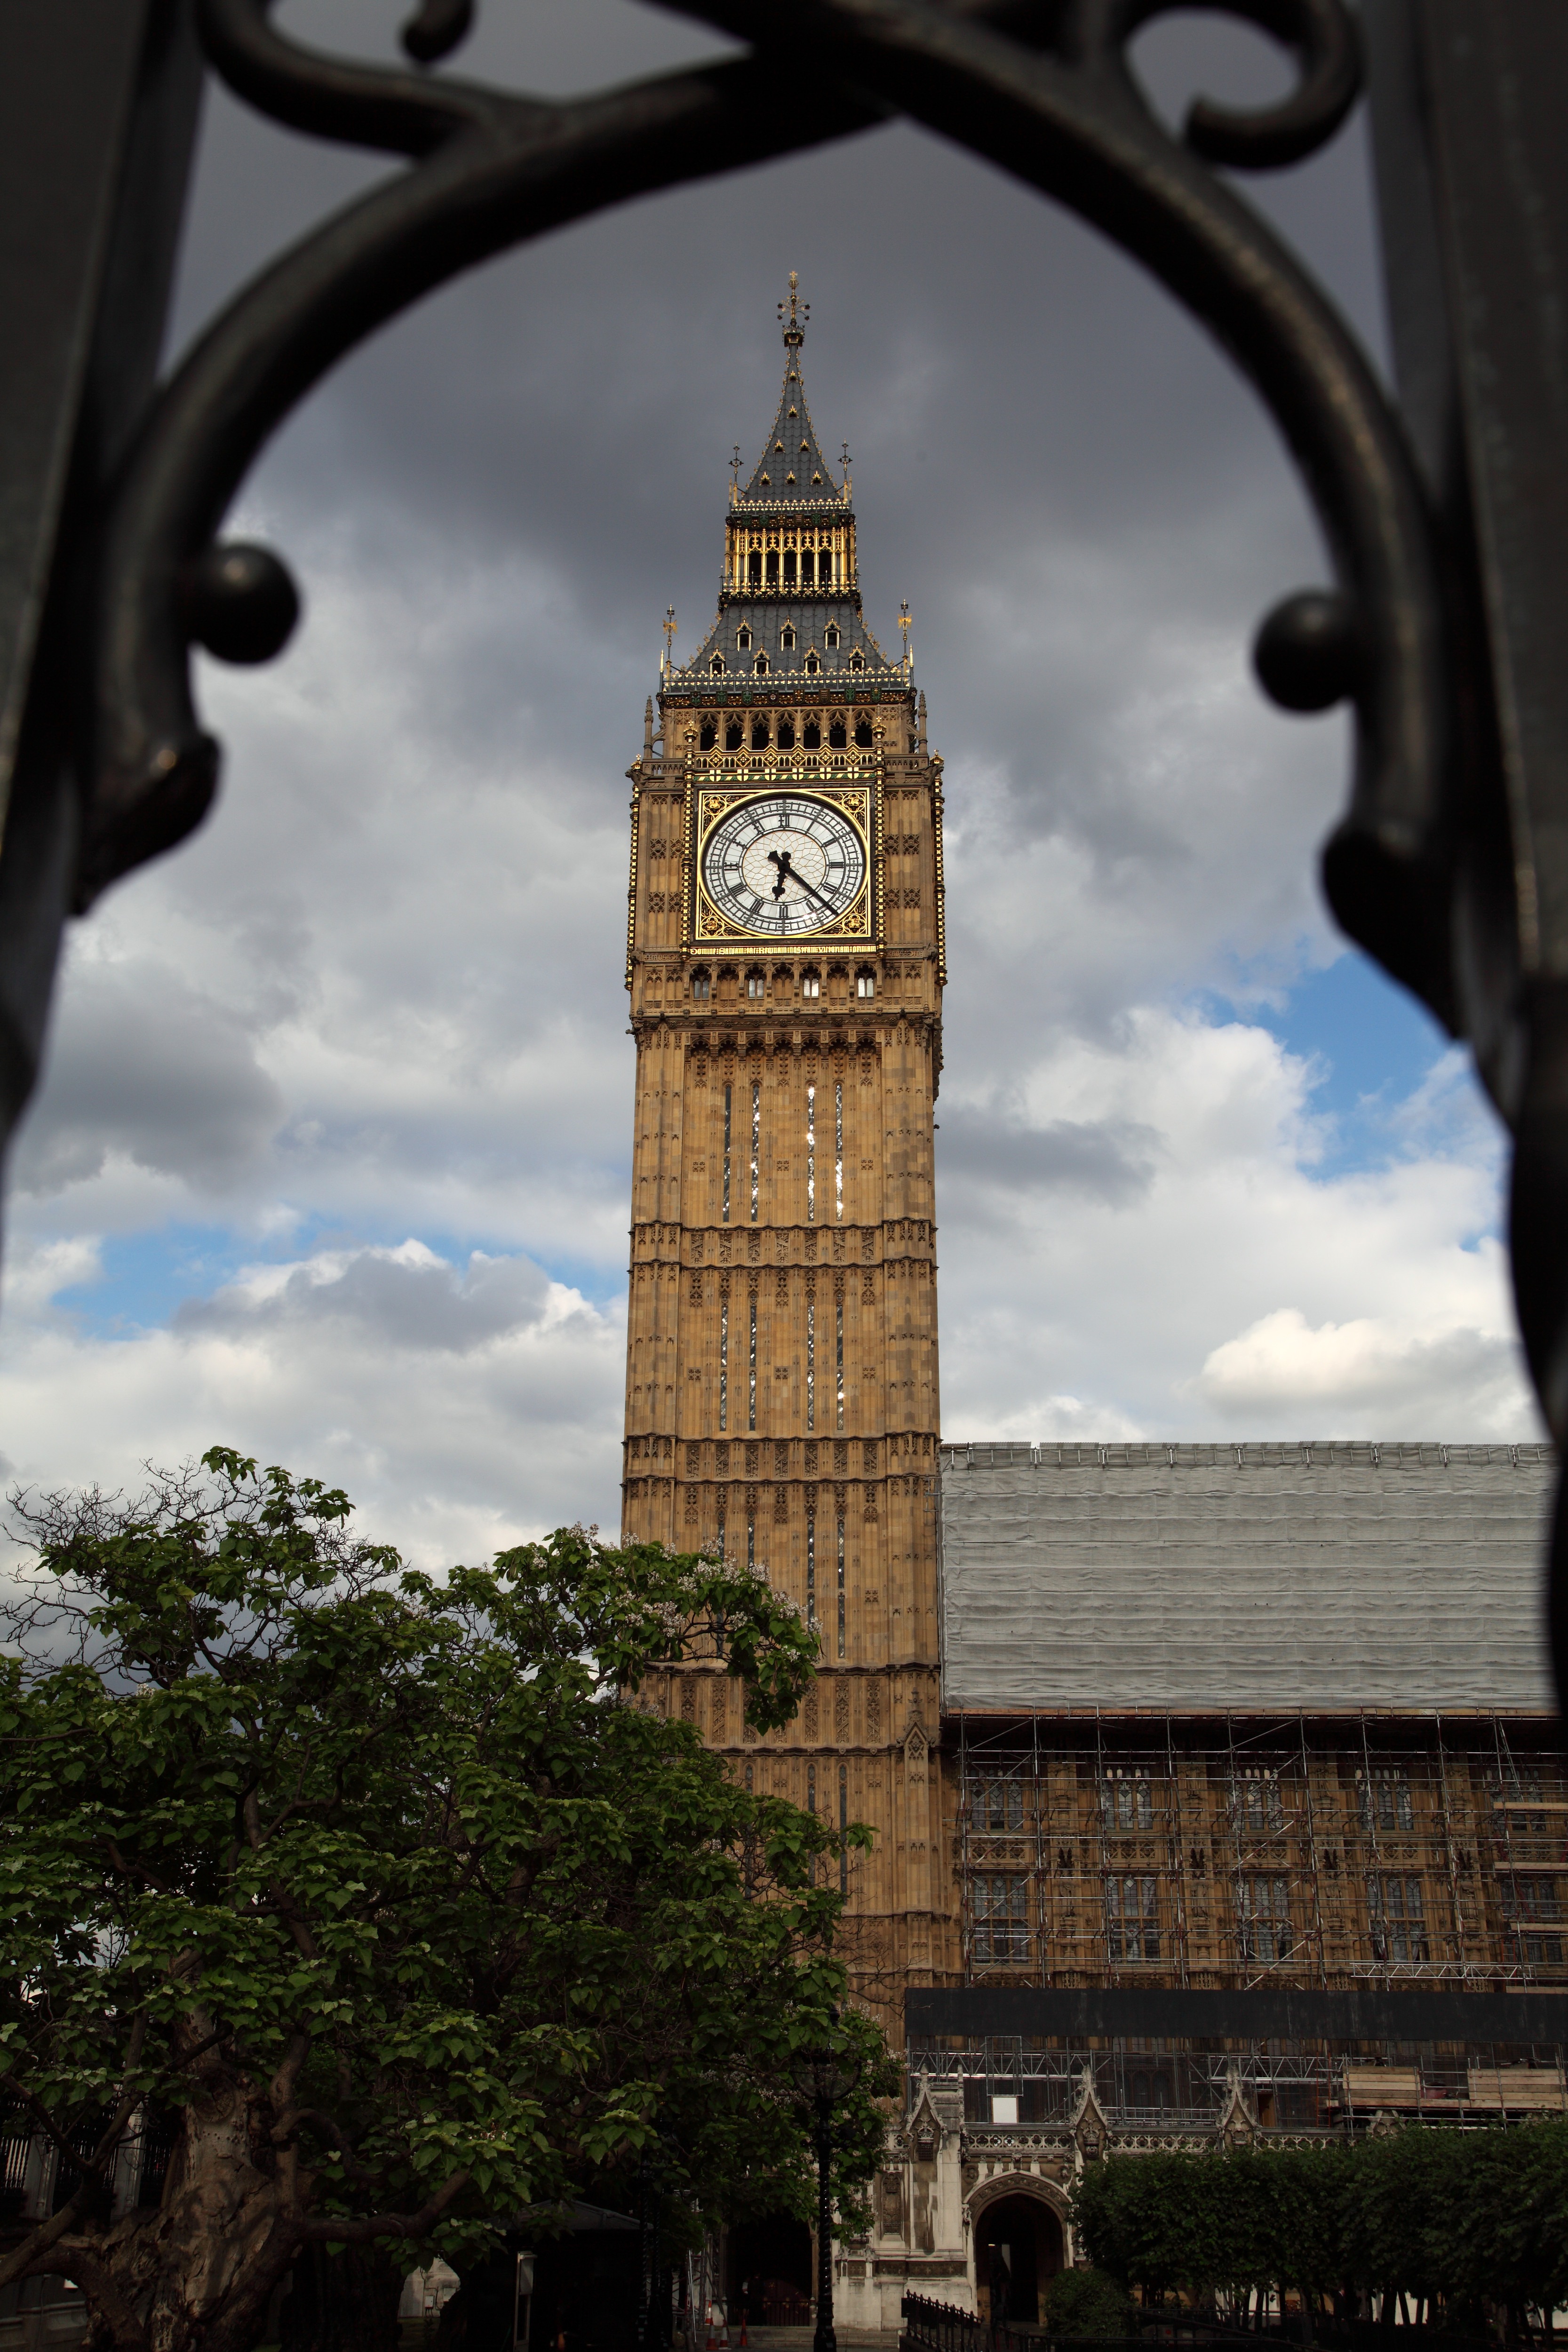
architecture, sky, clock, time, building, city, urban, monument, arch, tower, landmark, church, historic, place of worship, bell tower, england, london, parliament, temple, spire, steeple, big, famous, historical, westminster, ben, urban area, ancient history